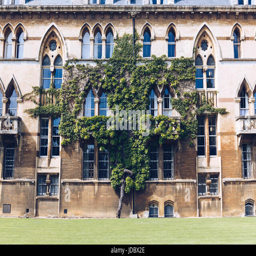
tree over the exterior - one the historic colleges